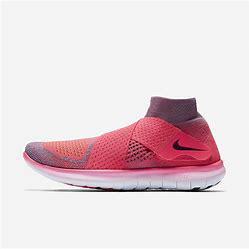
Brand: Nike
Model: Free RN 2017